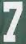
Number: 7